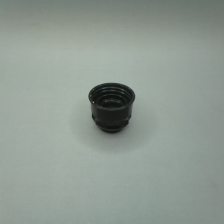
Color: black
Cap type: flip-top cap